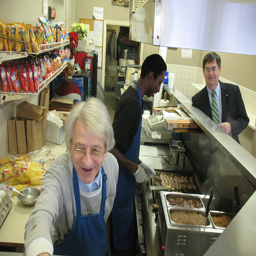
Old man and young man working behind a kitchen with a customer up front.
An older man helping a customer from behind the counter
Two men prepare food in an open restaurant kitchen while a man in a suit waits.
People in a kitchen serving a man food
The two people are cooking in the store.